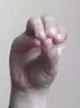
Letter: ha